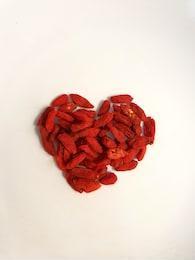
Label: others